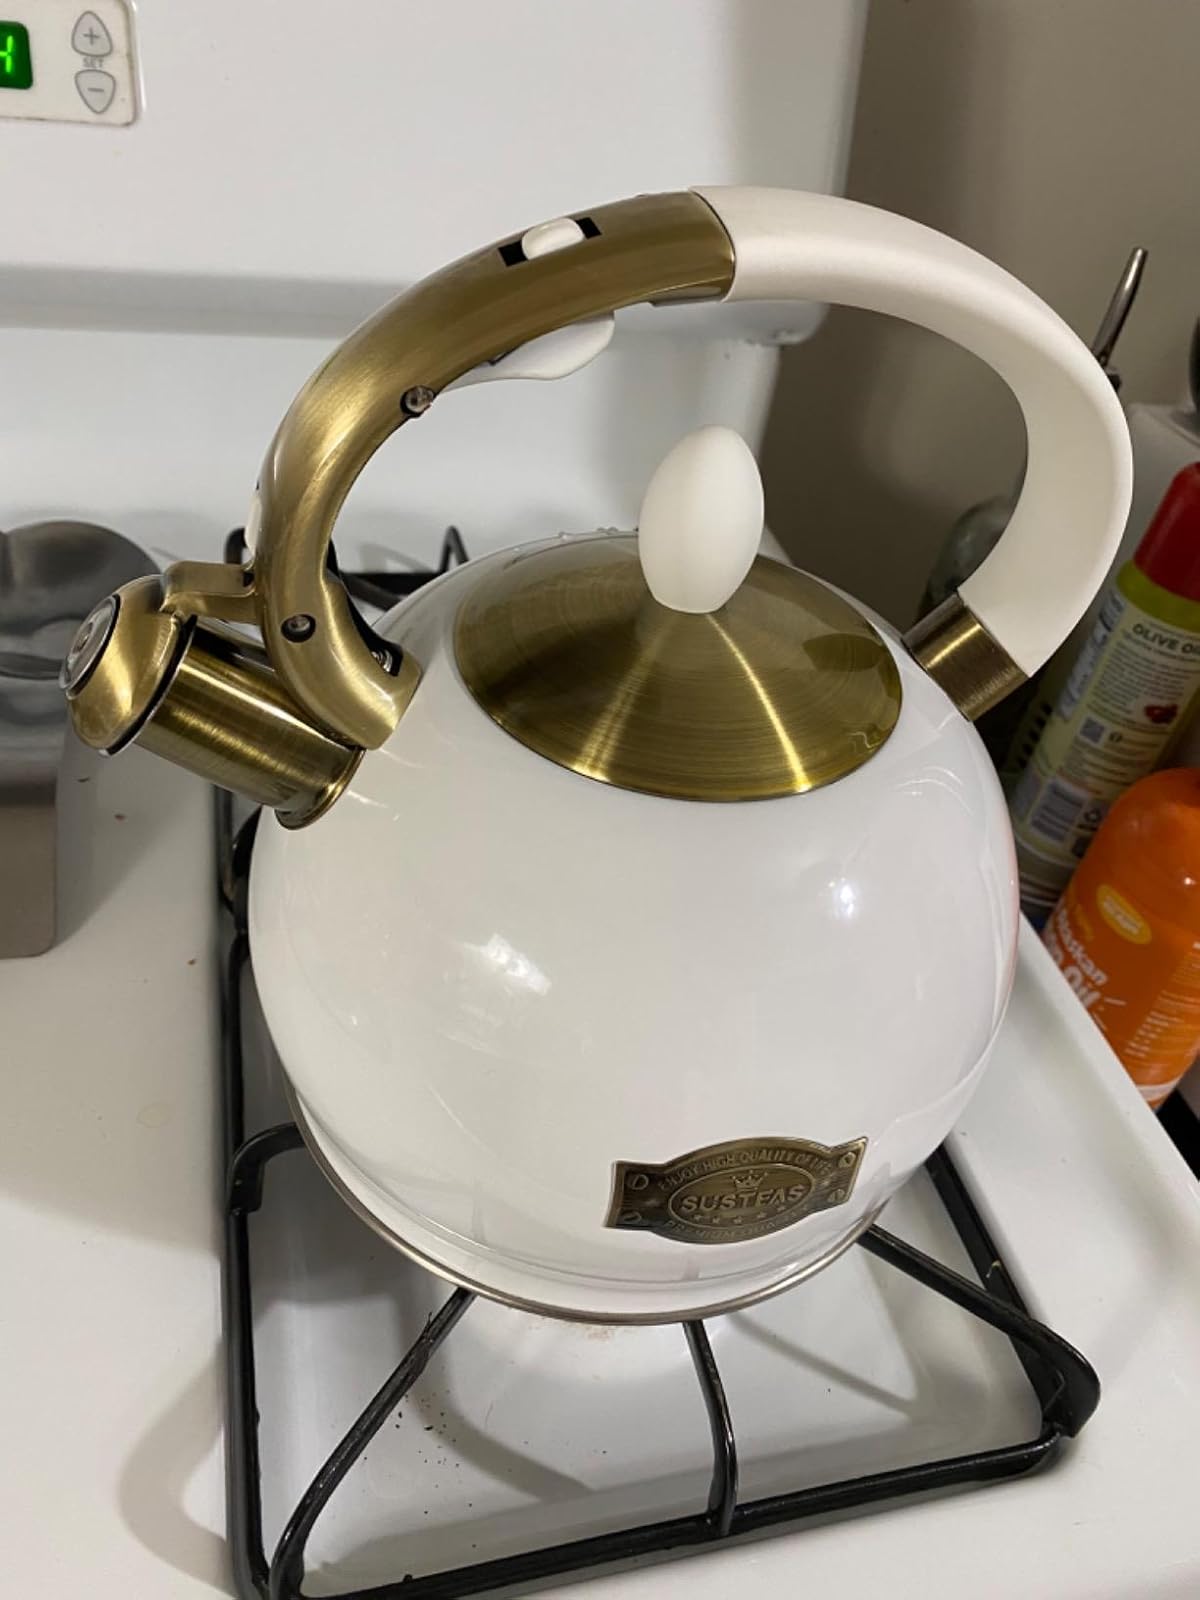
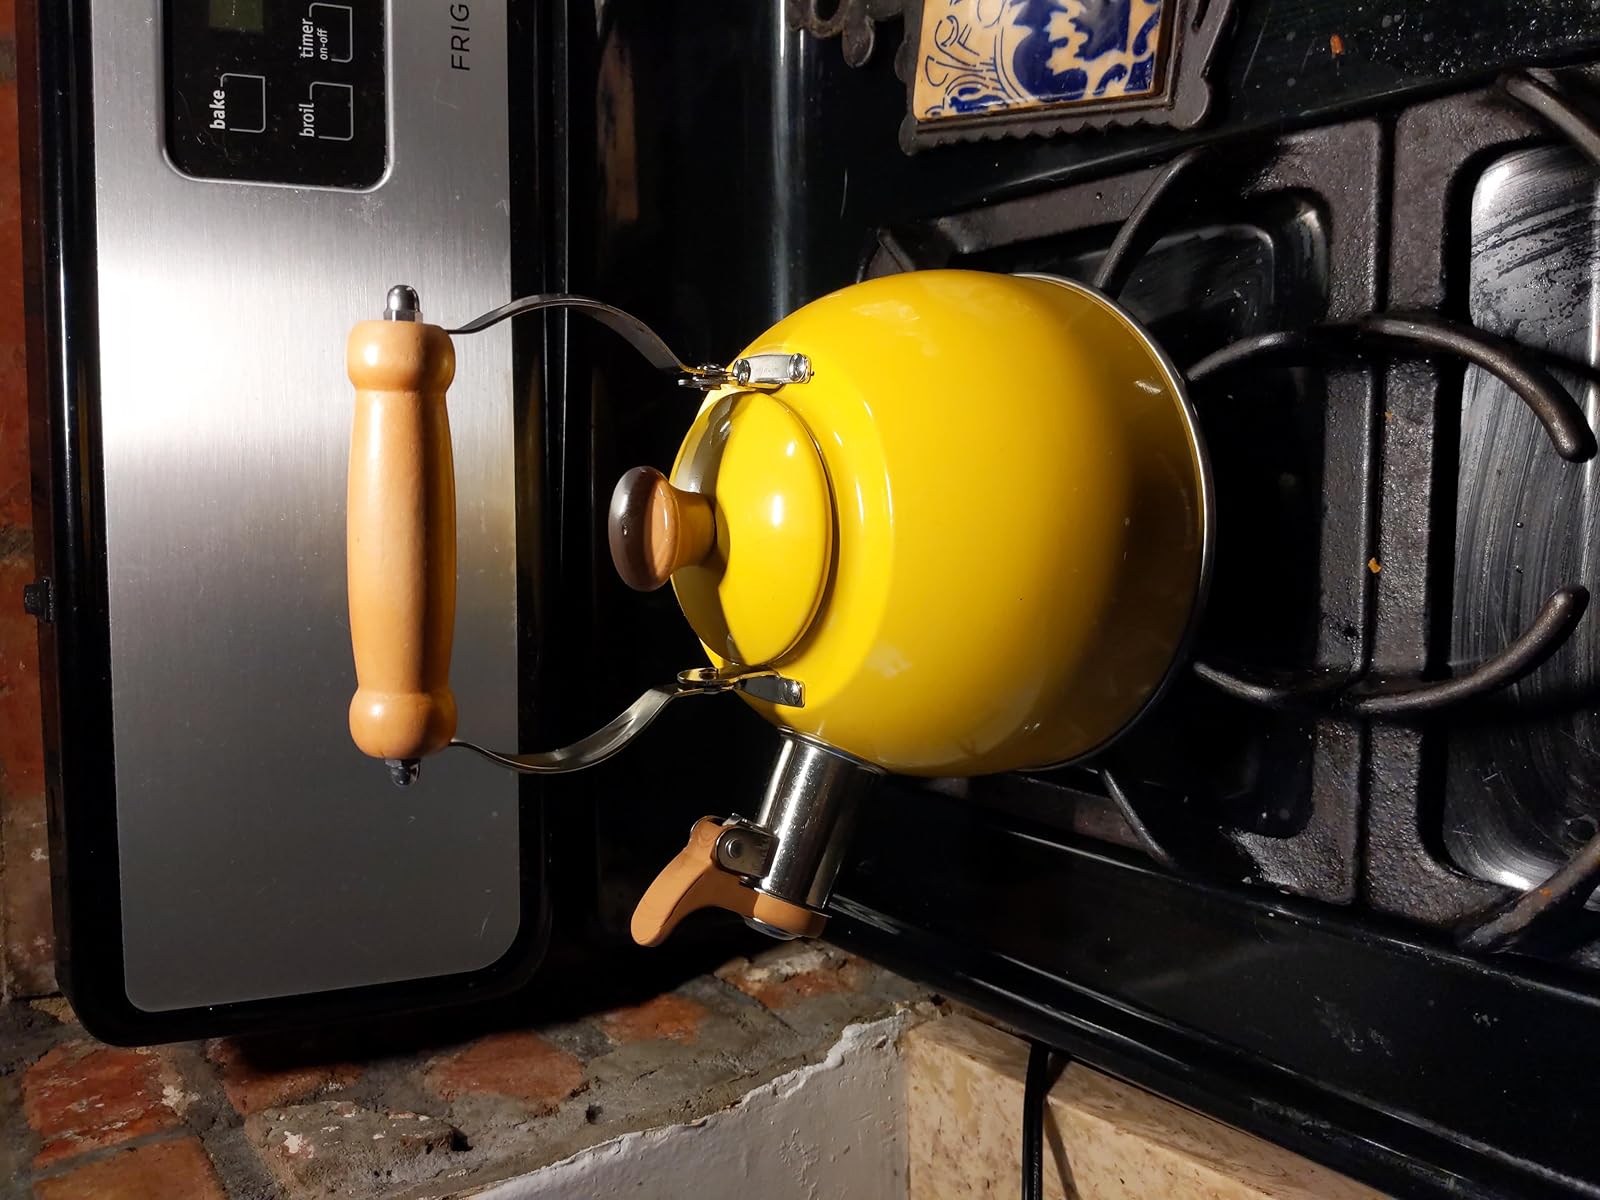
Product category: items_kettle
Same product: no